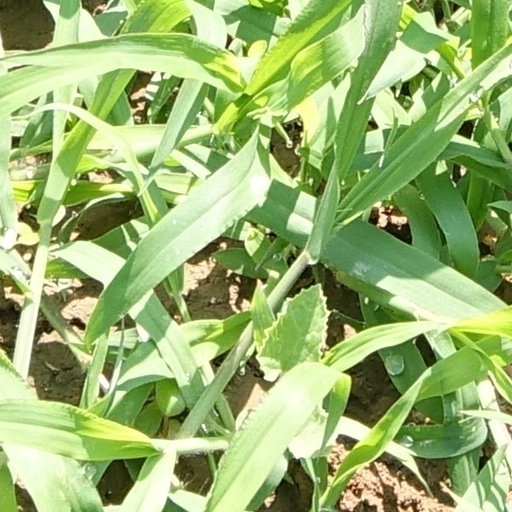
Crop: wheat